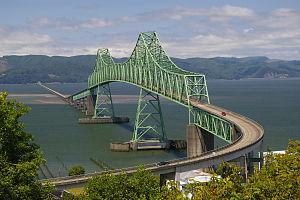
Le pont Astoria-Megler est un pont en treillis et à poutres cantilever franchissant le Columbia entre Astoria dans l'Oregon et Megler dans l'État de Washington.
La liste des ponts les plus longs au monde recense les viaducs ou complexes de viaducs ou de ponts de longueur totale supérieure ou égale à 3 kilomètres et classés par ordre décroissant de longueur d'une part et les ouvrages de transports guidés d'autre part. Pour une liste de ponts classés selon leur portée, voir la liste des ponts suspendus et celle des ponts à haubans.